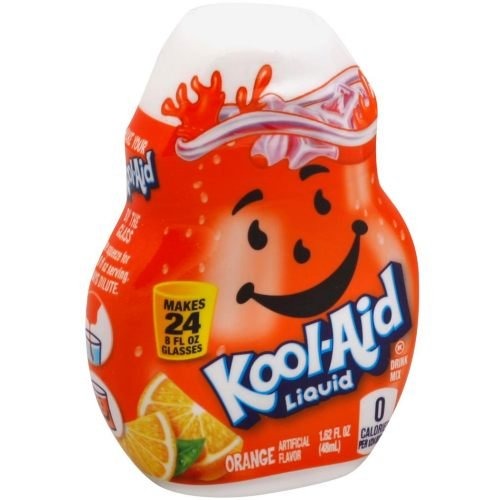
Item Name: Kool Aid Orange Liquid Concentrate Drink Mix, 1.62 Fluid Ounce -- 12 per case.
Value: 19.44
Unit: Fl Oz

Price: 6.295